Hunter Site

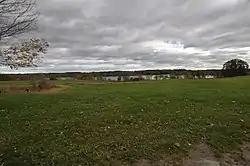

The Hunter Site, designated 15.110 by the Maine Historic Preservation Commission and also known as the Hunter Farm Site, is a prehistoric archaeological site on the banks of the Androscoggin River in Topsham, Maine. The site, located on the Hunter family farm in eastern Topsham, is a Late Archaic Native American habitation site, dating to 4000–5000 years before present. Finds at the site include calcined fragments of fish bones, indicative that the inhabitants' diet included striped bass and sturgeon. Stone tools, including projectile points, have also been found at the site.